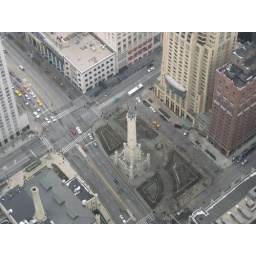
old water tower from above